Linguistic discrimination

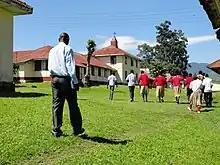
Photo of a school in Uganda

Certain Commonwealth nations such as Uganda and Kenya have historically had a policy of teaching in indigenous languages and only introducing English in the upper grades. This policy was a legacy of the "dual mandate" as conceived by Lord Lugard, a British colonial administrator in Nigeria. However, by the post-war period, English was increasingly viewed as necessary skill for accessing professional employment and better economic opportunities. As a result, there was increasing support amongst the populace for English-based education, which Kenya's Ministry of Education adopted post-independence, and Uganda following their civil war. Later on, members of the Ominde Commission in Kenya expressed the need for Kiswahili in promoting a national and pan-African identity. Kenya therefore began to offer Kiswahili as a compulsory, non-examinable subject in primary school, but it remained secondary to English as a medium of instruction.